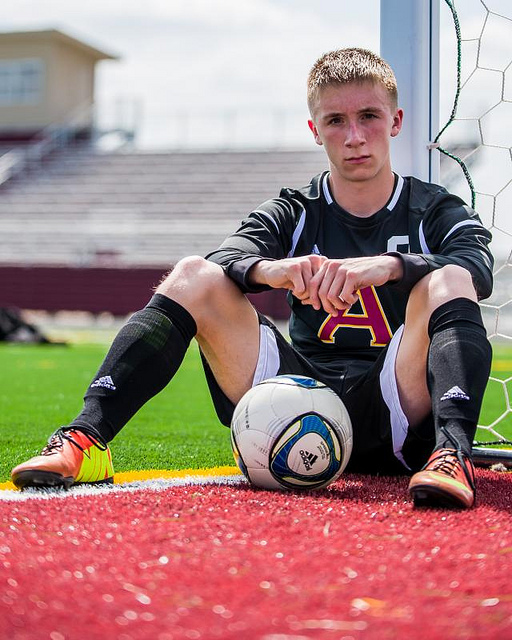
một cầu thủ bóng đá đang ngồi cạnh khung thành với quả bóng